Native headmen of Ceylon

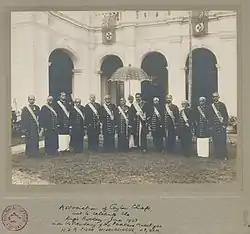
Mudaliyars of the Association of Ceylon Chiefs met to celebrate the King's birthday in June 1923

Following the Uva Rebellion in 1818 and changes to the administrative divisions of the island with the creation of Districts, British Government Agents (GA) took over the duties of the Dissava (with the remaining and newly appointed Dissavas being mere honorary titles), with Rate Mahatmaya becoming a subordinate to the local Government Agents and Assistant Government Agents. In the same way, after 1818 the position of the remaining and newly appointed Adigar (Maha Adigar or 1st Adigar) became mere honorary titles.